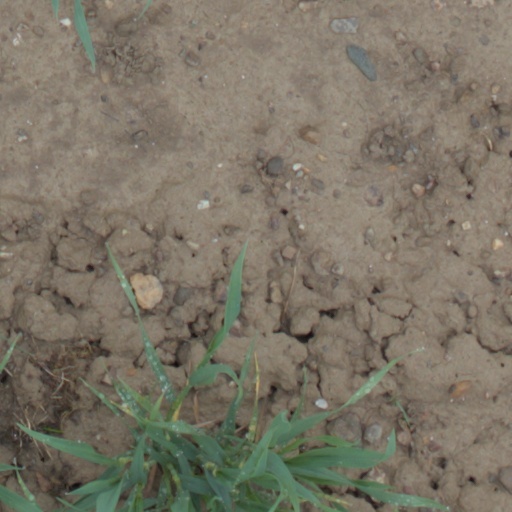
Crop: wheat